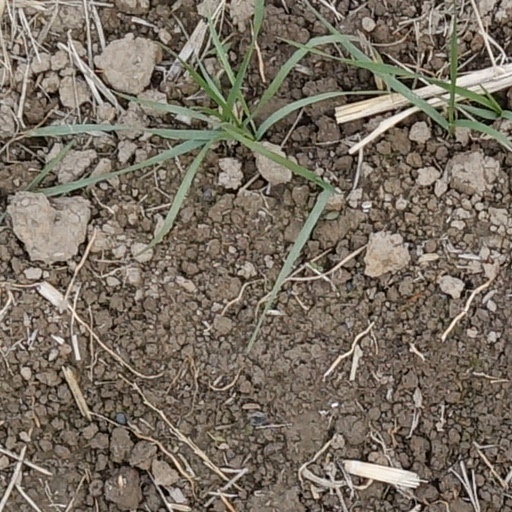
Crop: wheat